Red Carpet Inn

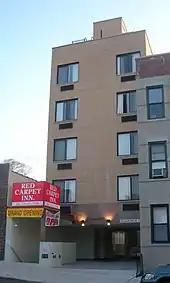
Sunset Park, Brooklyn

Red Carpet Inn is a chain of hotels and motels, with locations in the United States and Bahamas. Red Carpet Inn Brands are part of the Hospitality International system and are individually owned and operated.